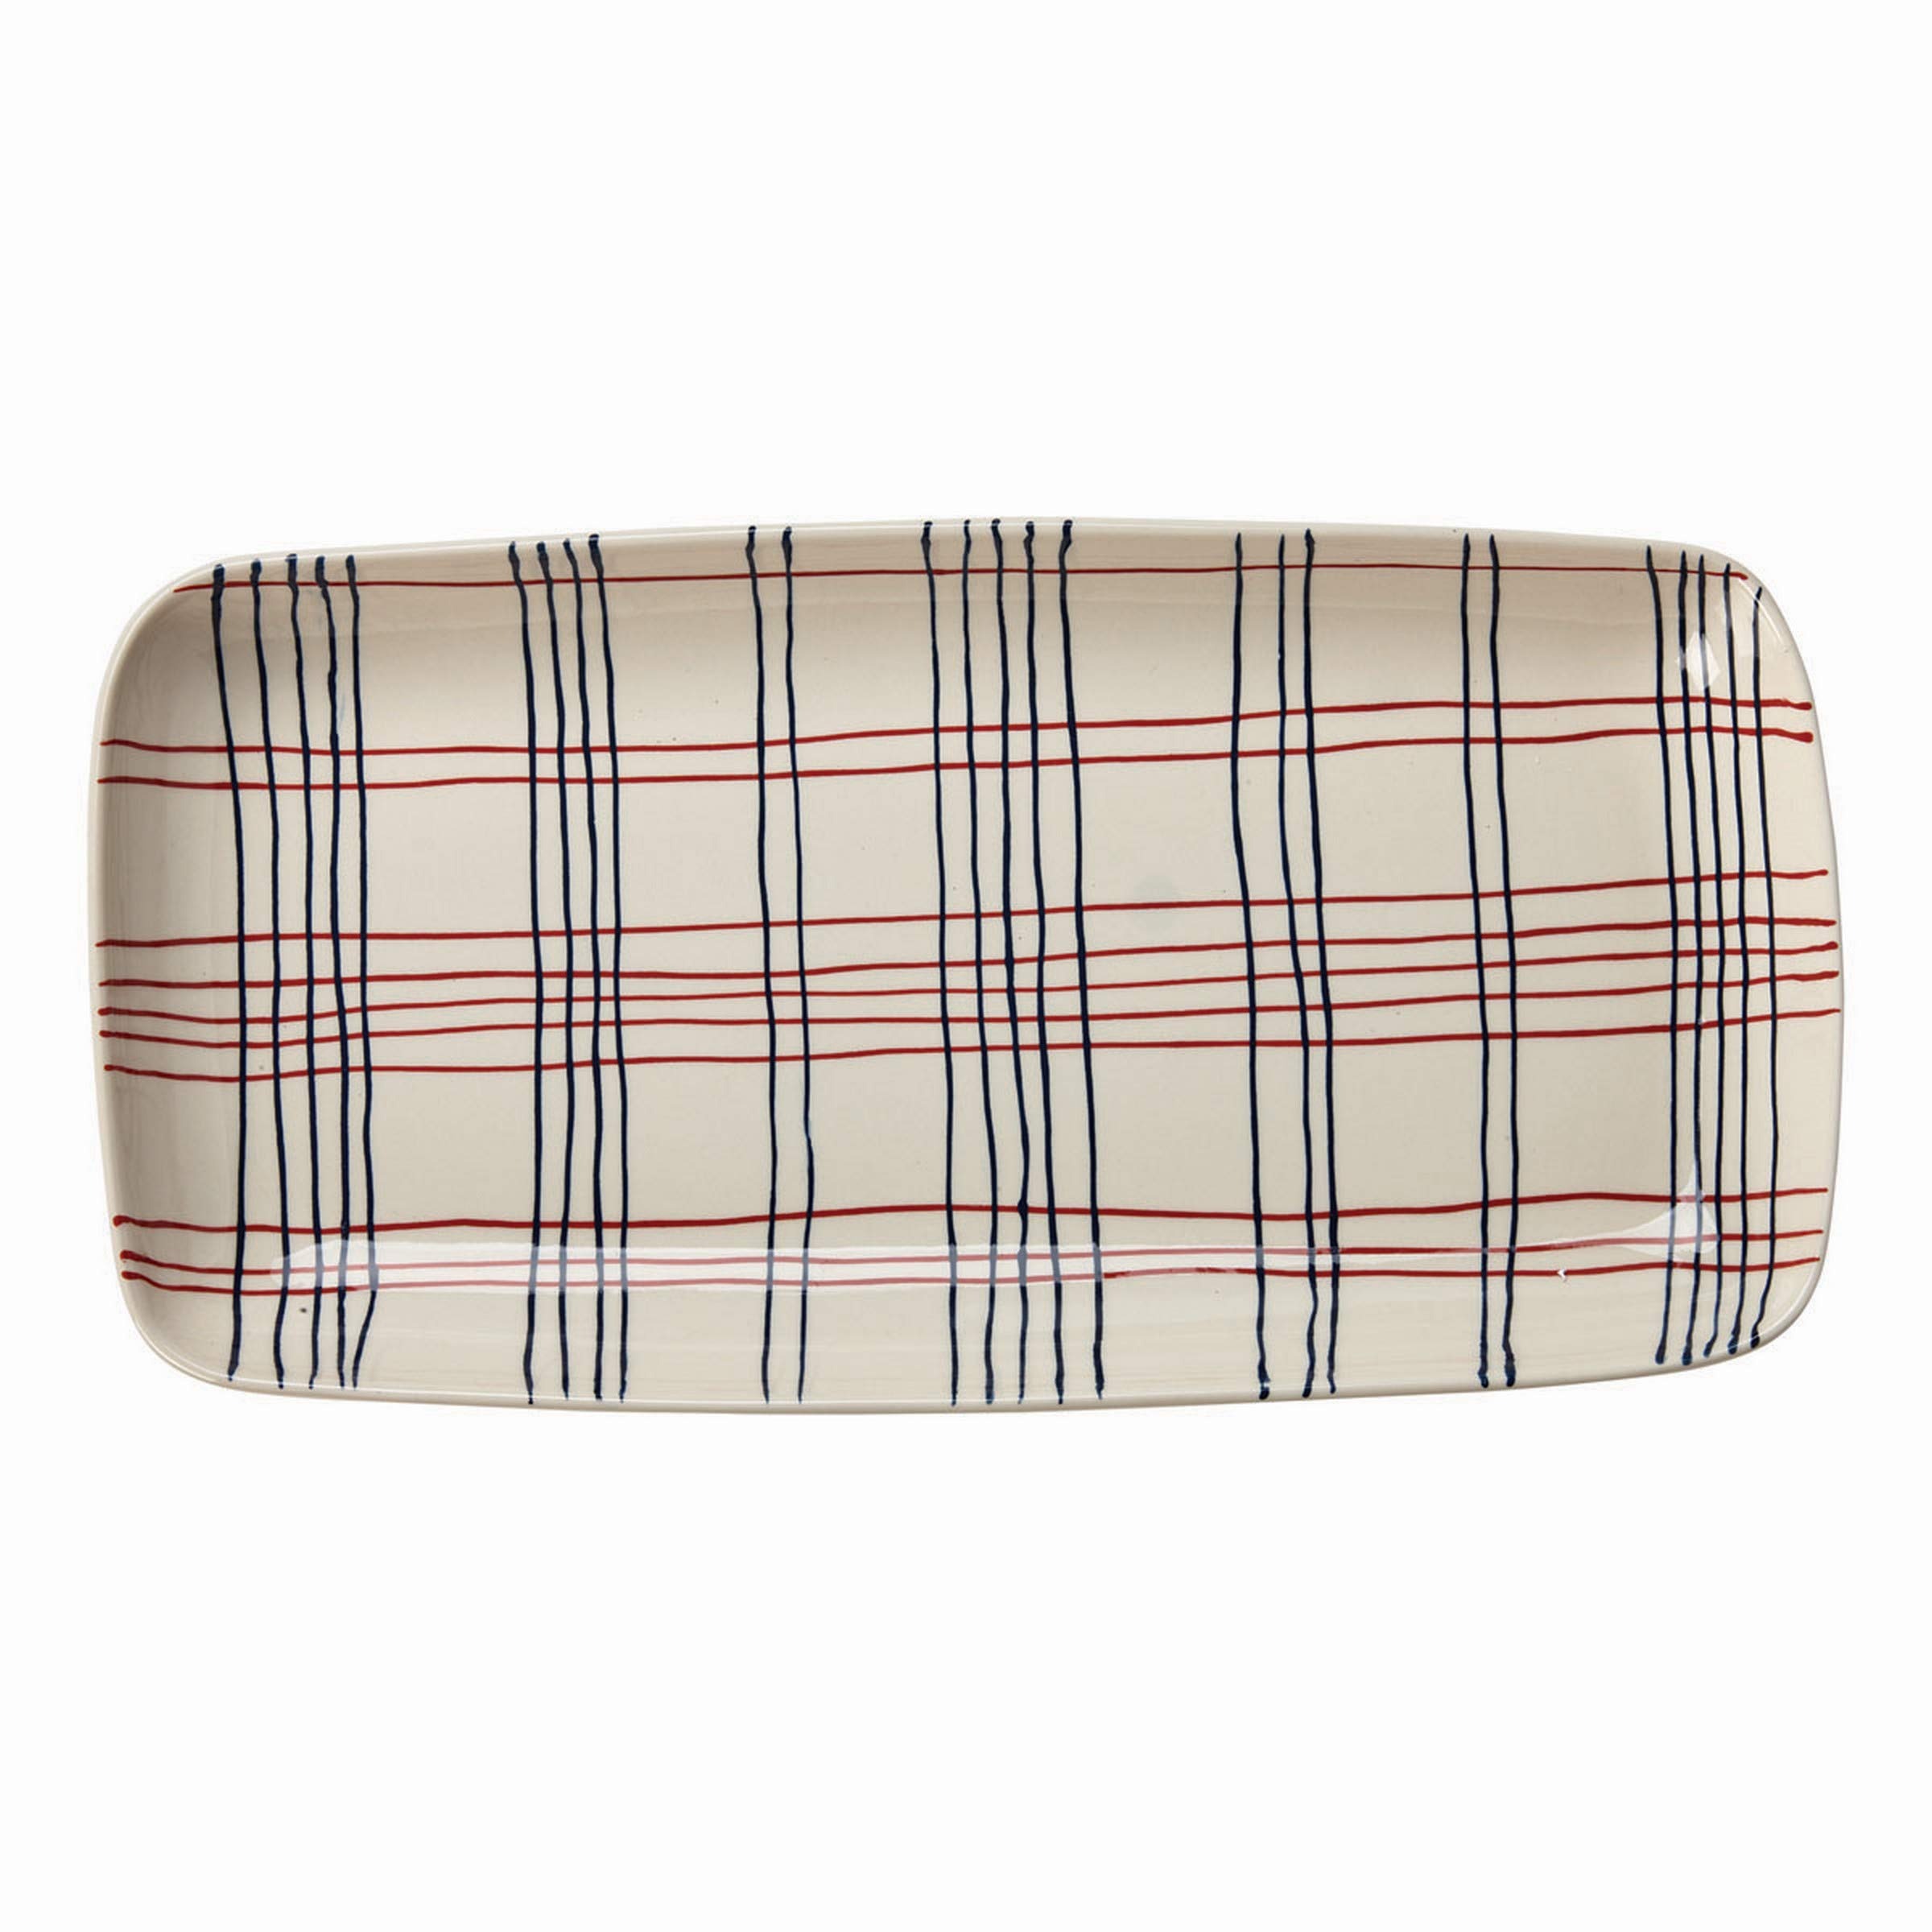
Item Name: tag Harper Check Square Serving Bowl 1 EA MULTI
Bullet Point 1: Hand painted.
Bullet Point 2: Product made of stoneware.
Product Description: Hand painted stoneware square serving bowl.
Value: 1.0
Unit: Count

Price: 17.99